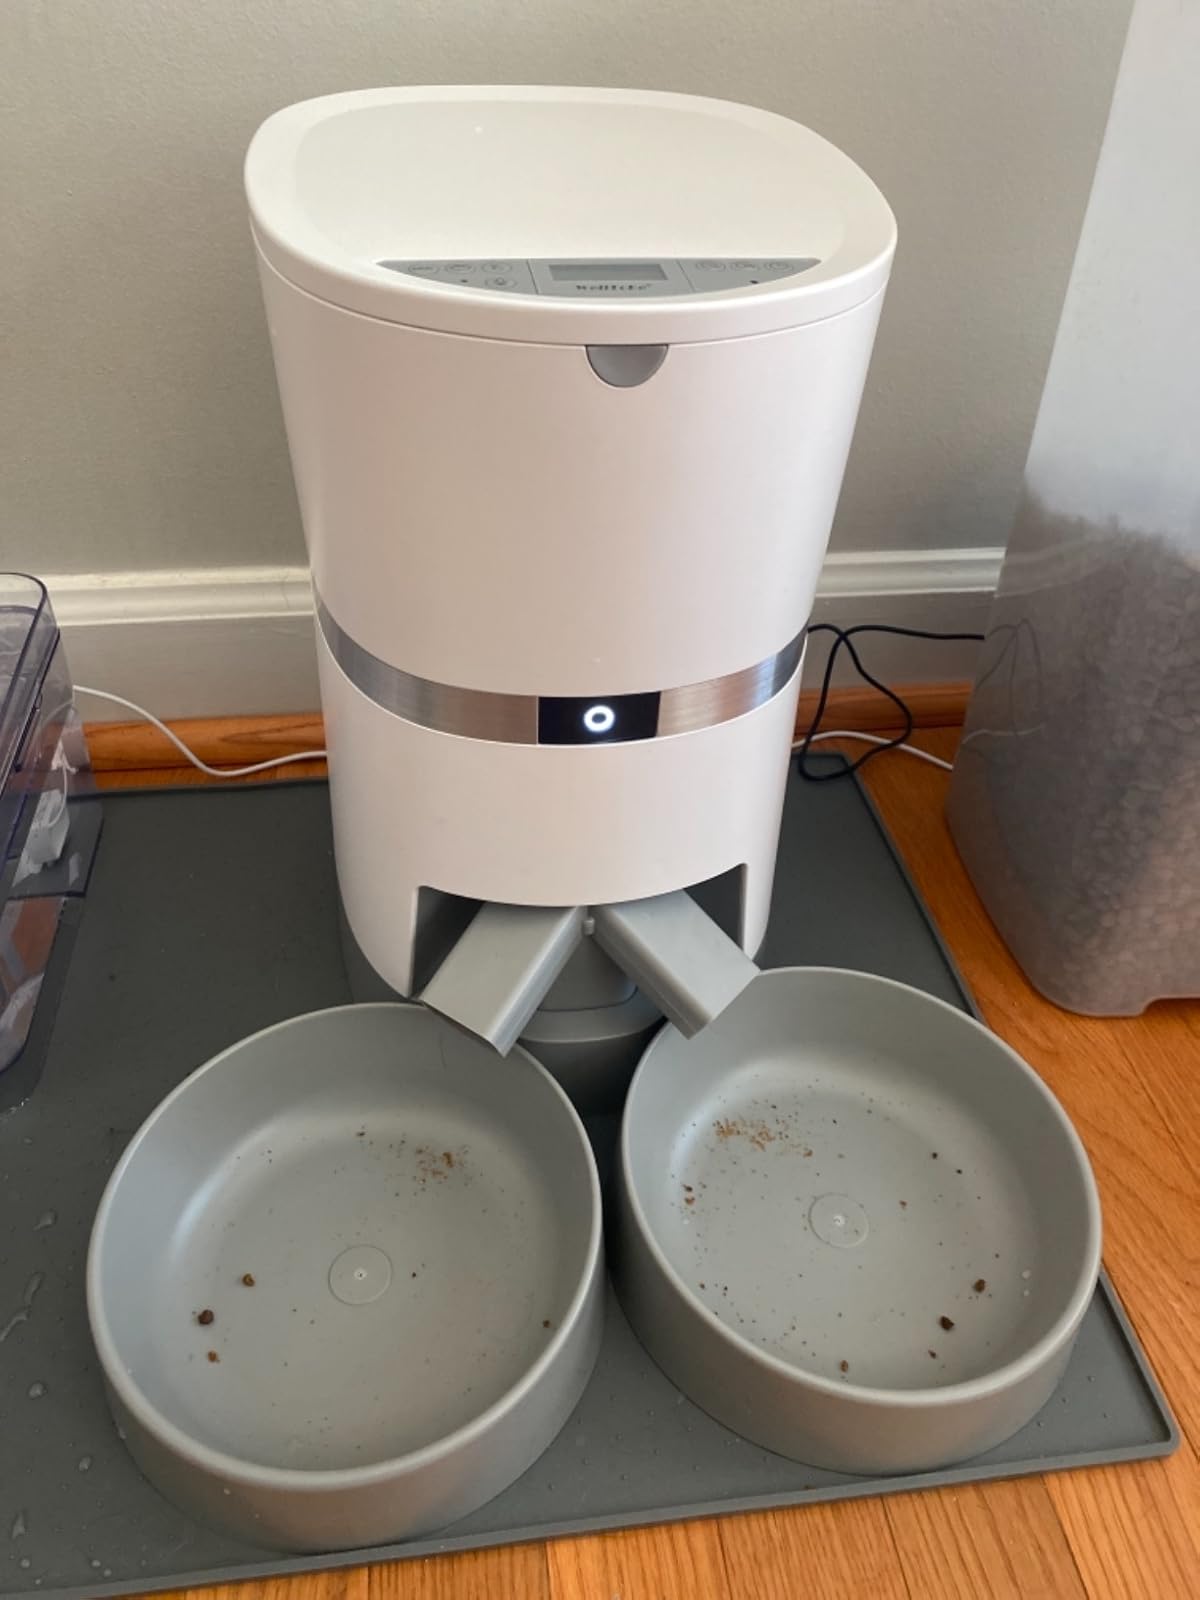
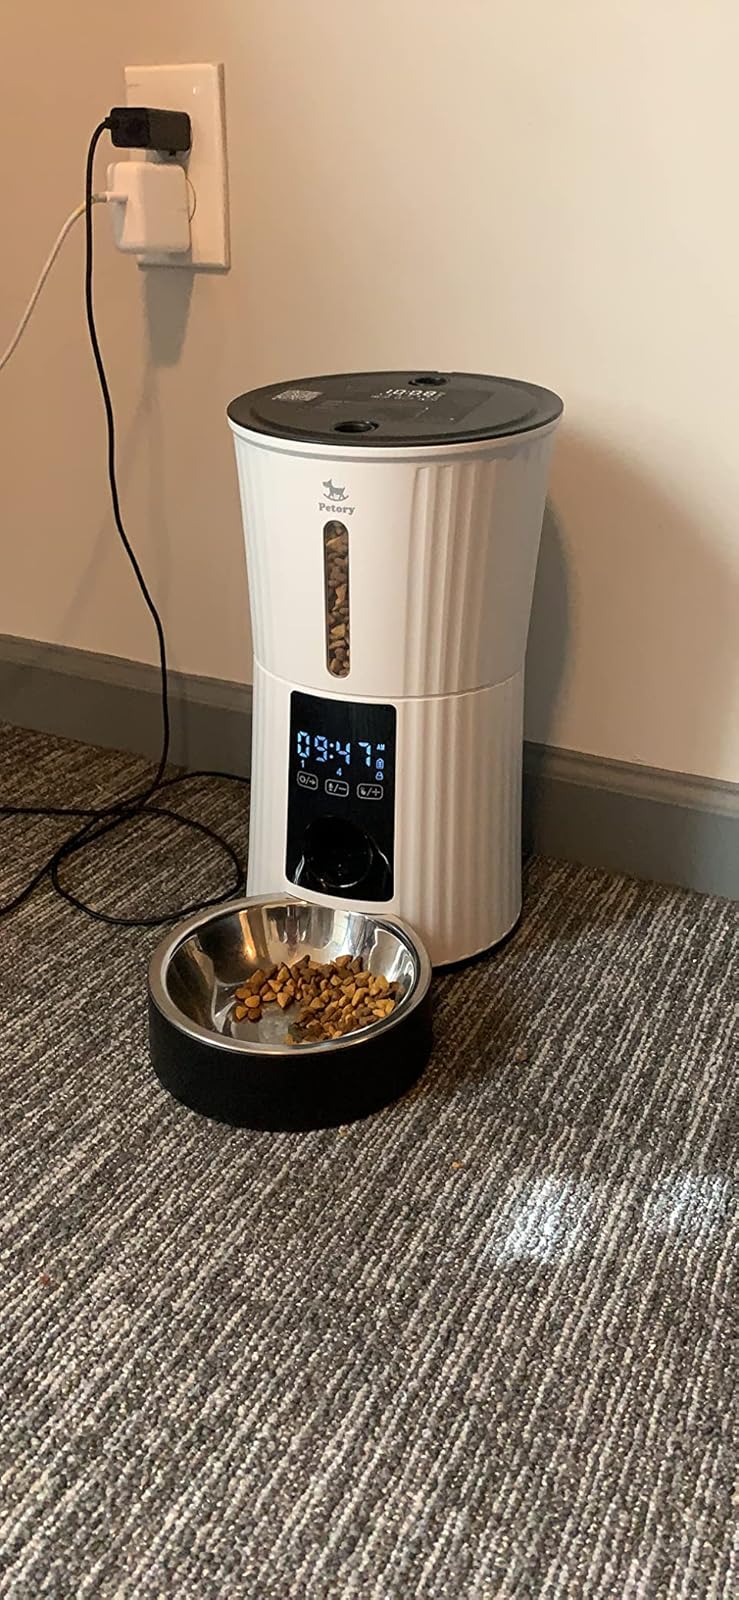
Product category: items_feeder
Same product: no